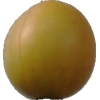
Label: cherry_wax